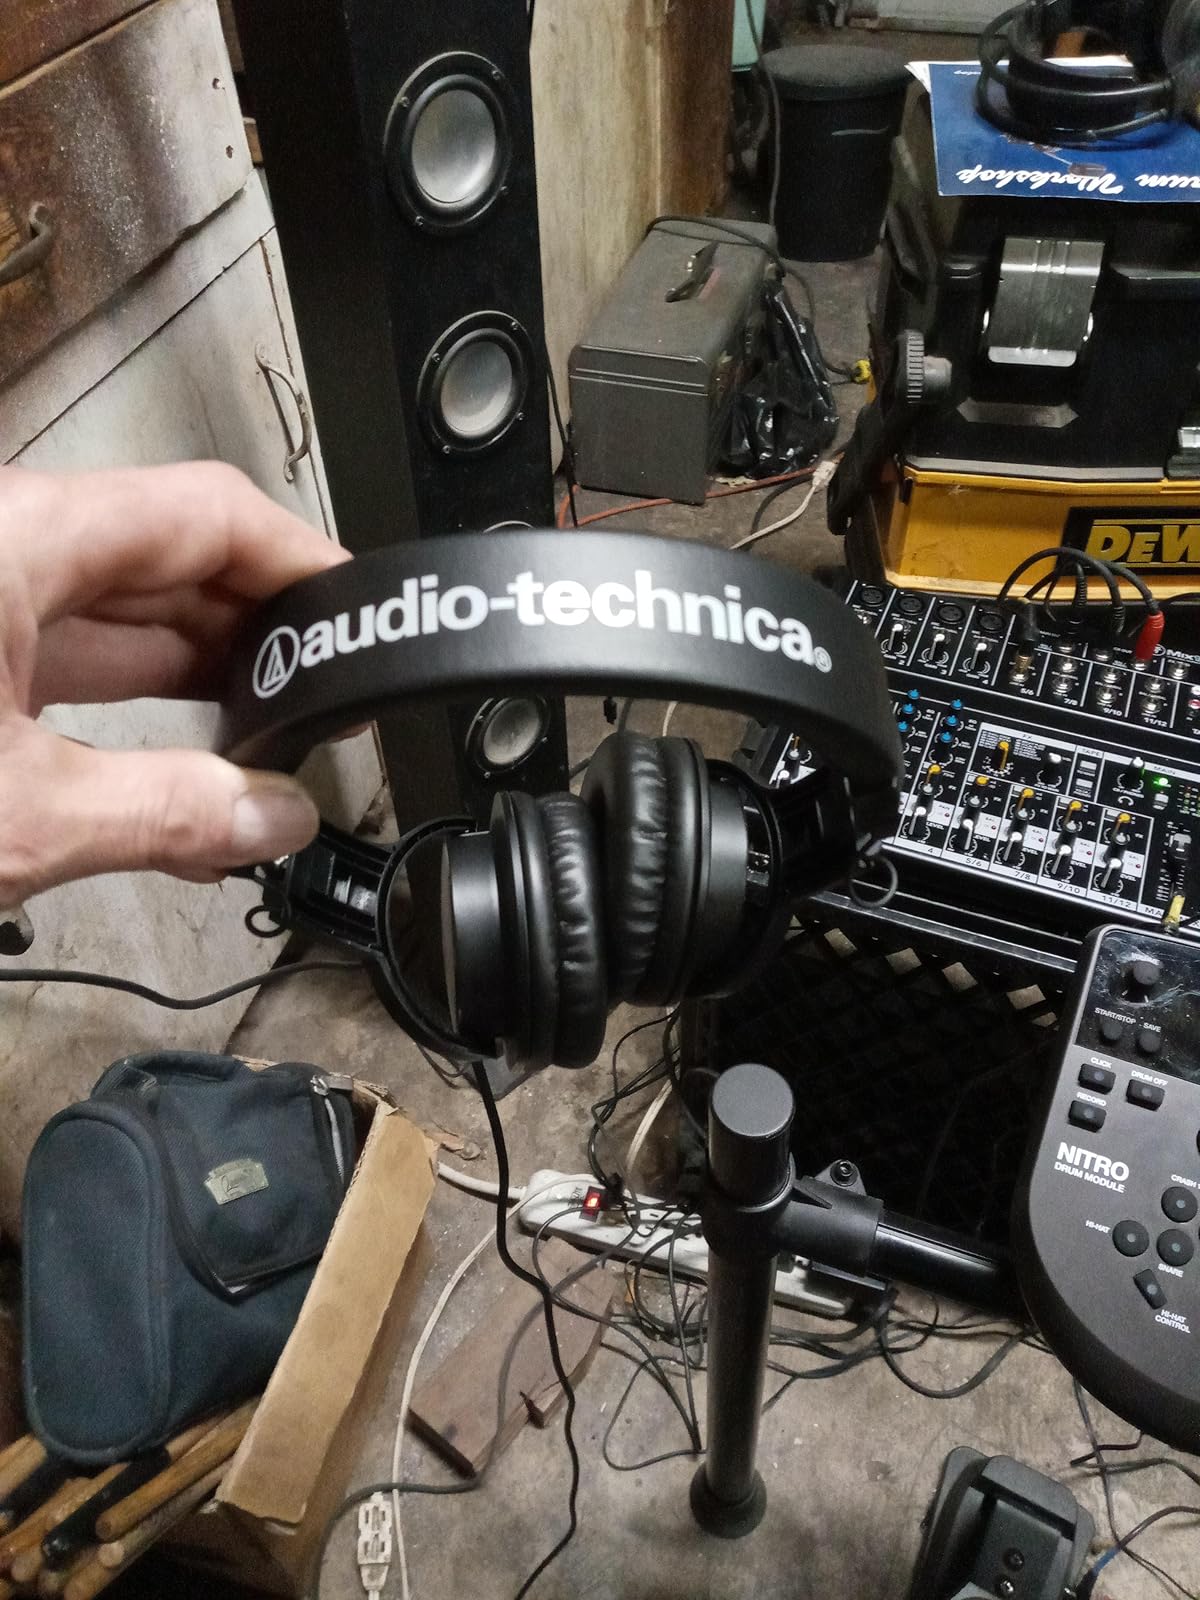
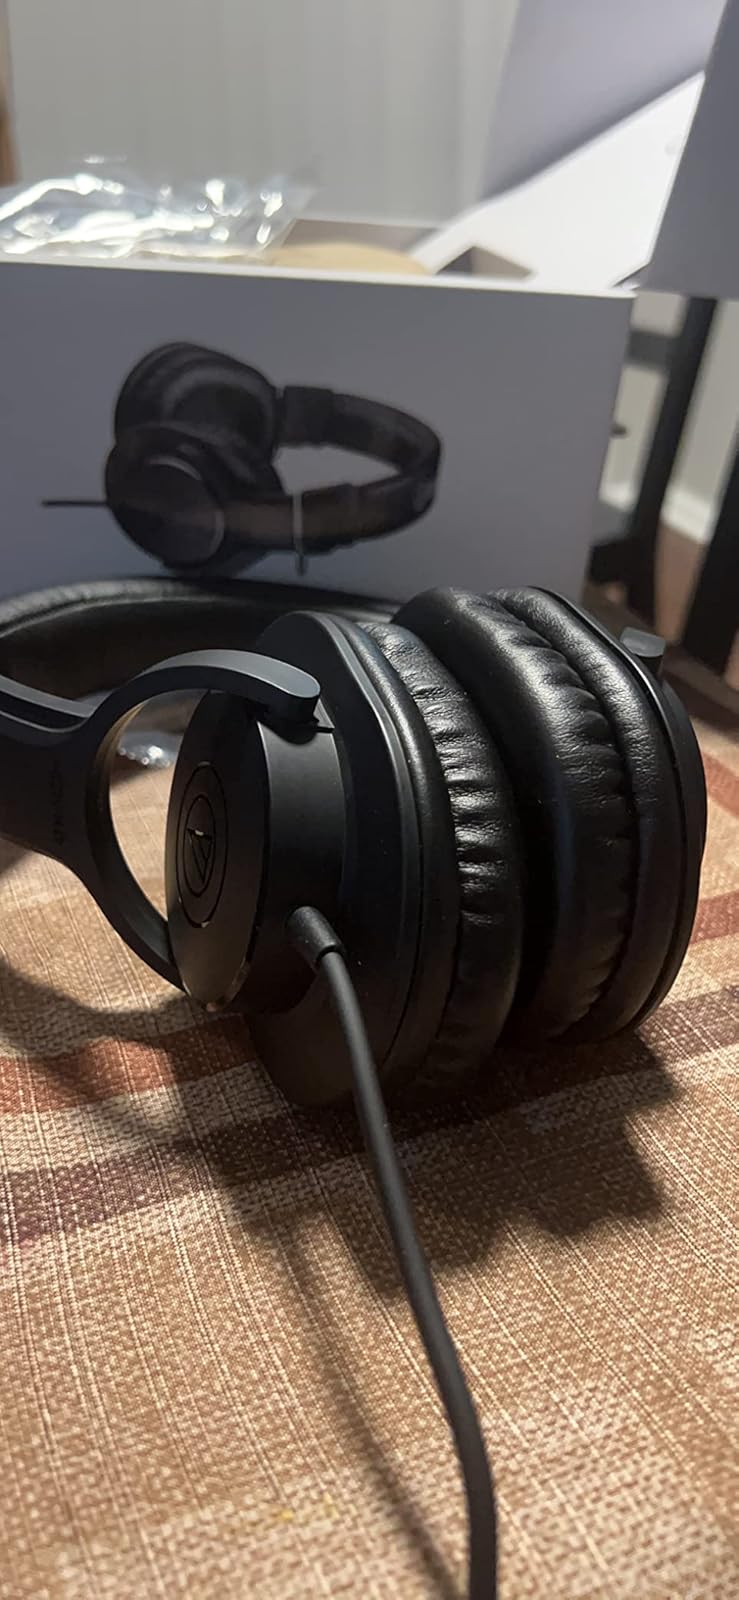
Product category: headphones
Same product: yes